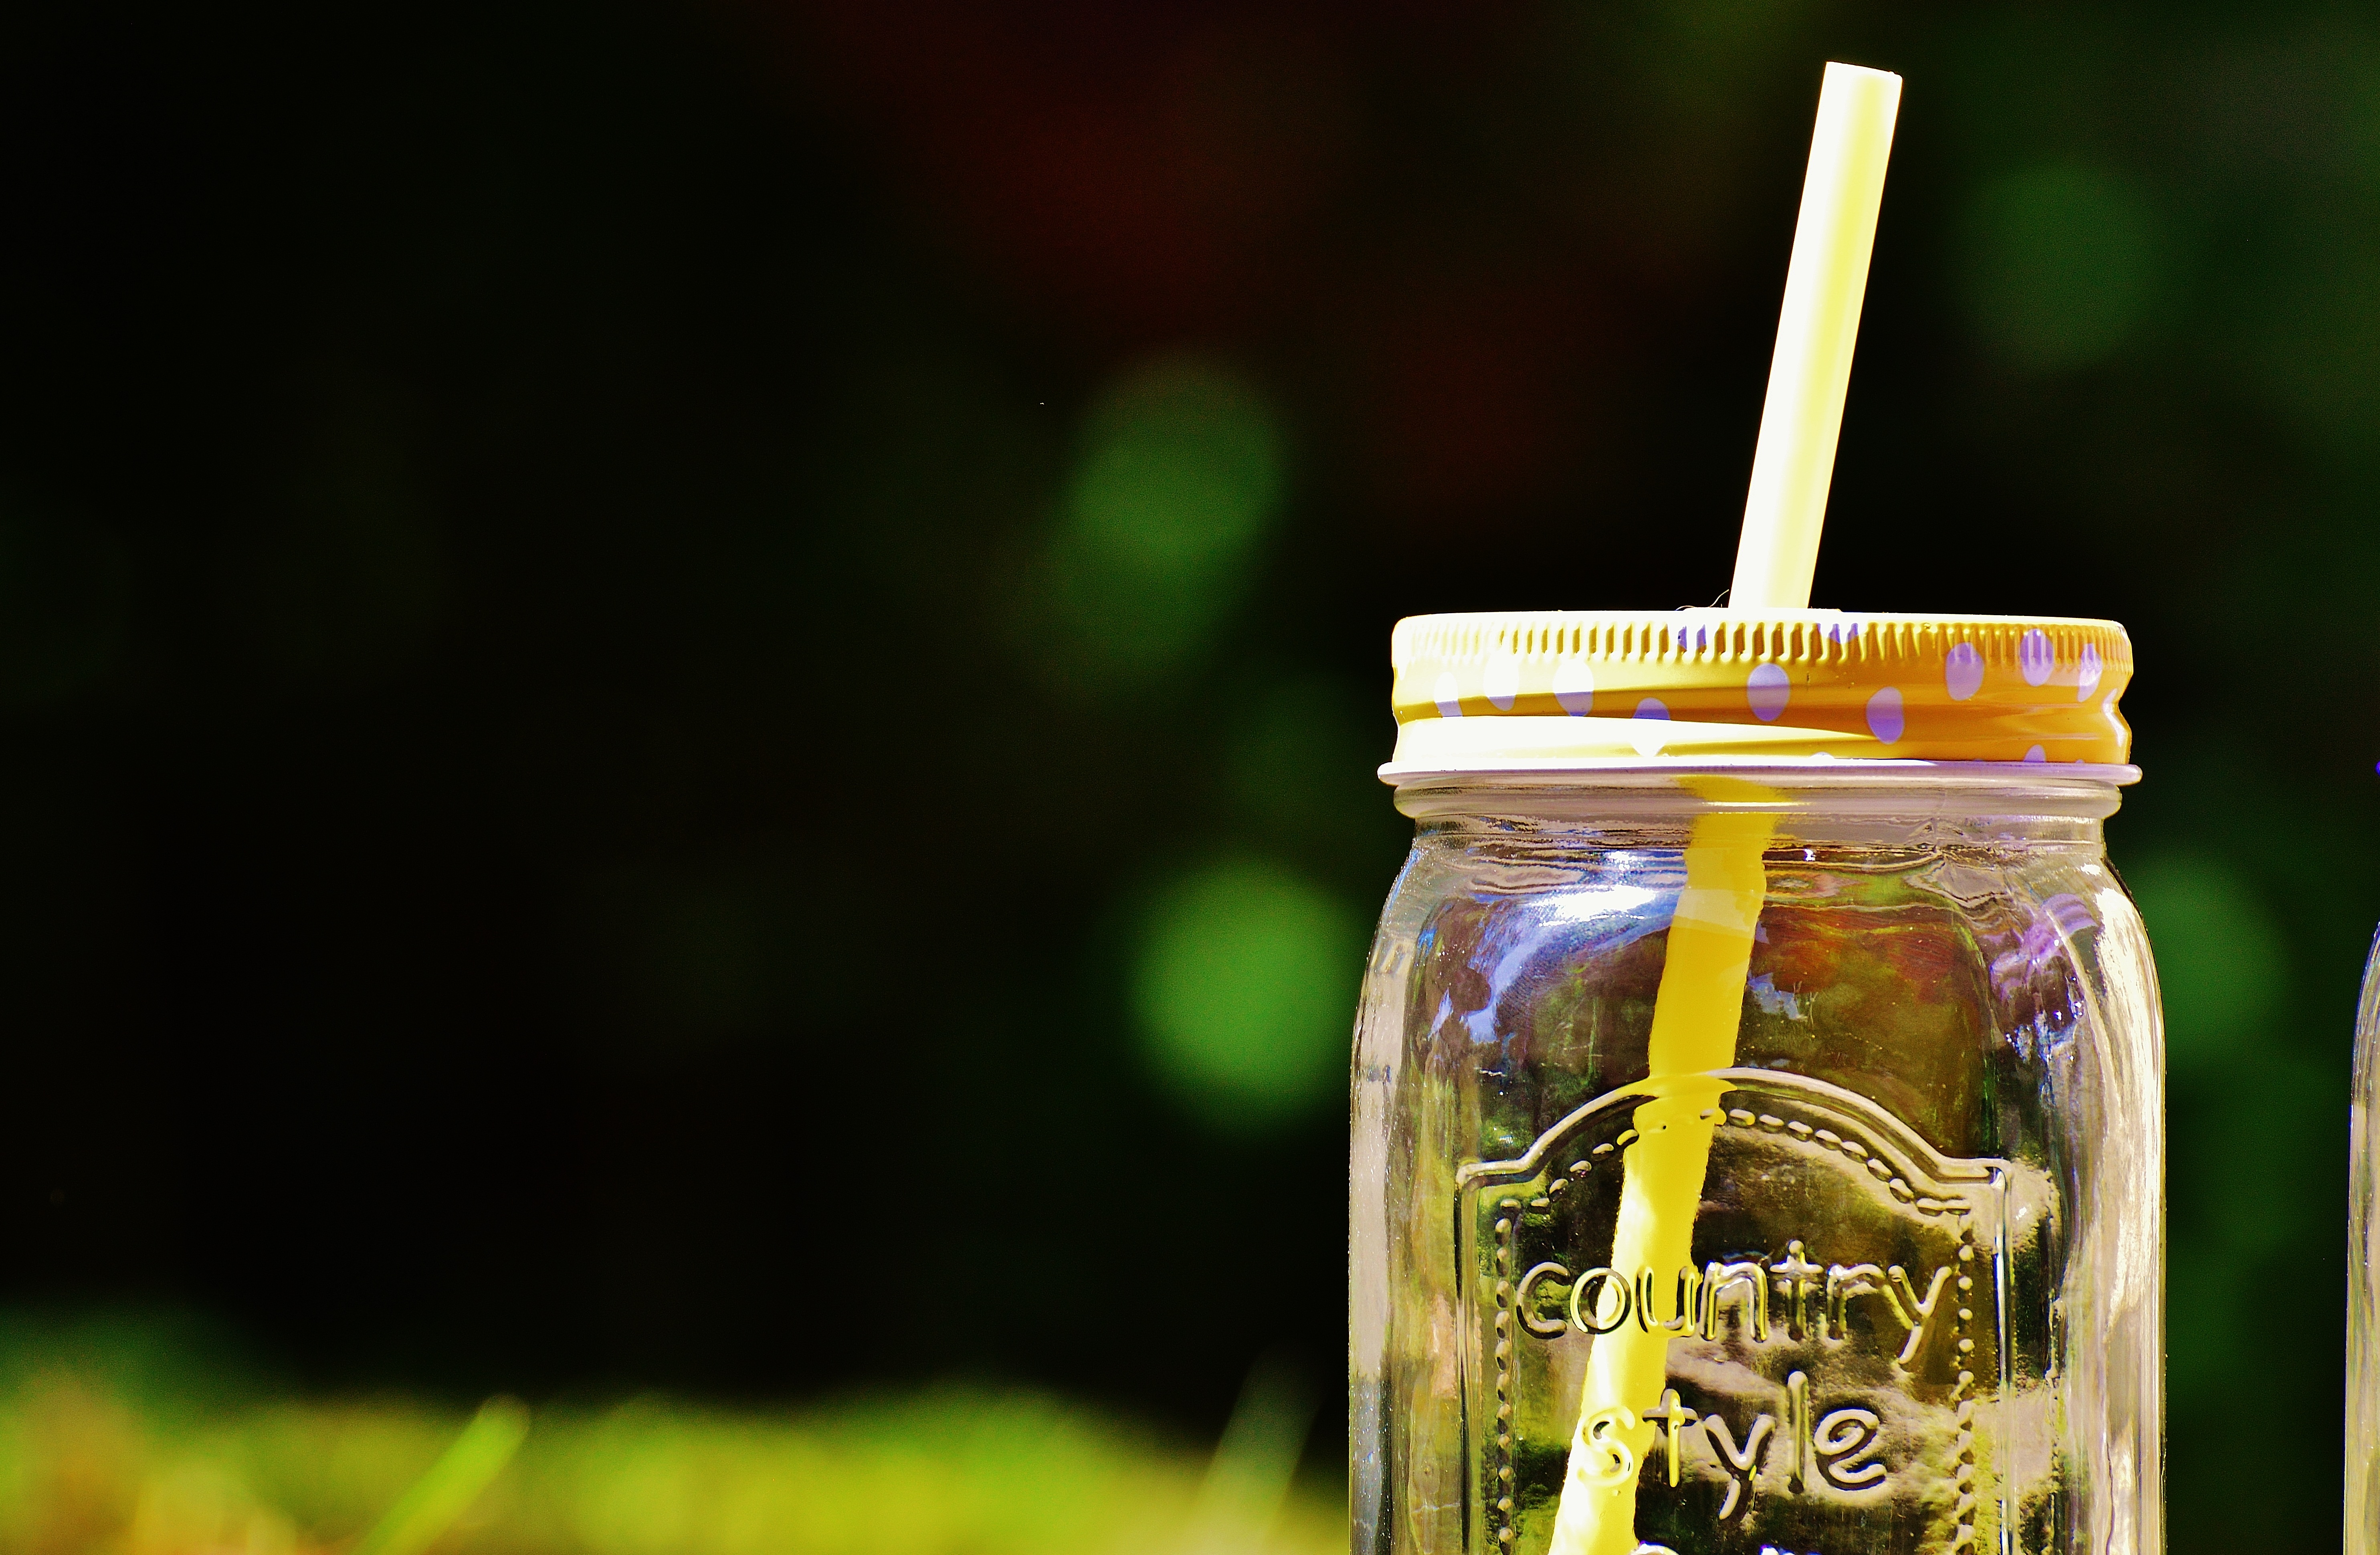
flower, glass, food, green, produce, color, drink, bottle, font, lid, straw, liqueur, benefit from, points, macro photography, flavor, country style, summer feeling, trinkglas summer, drinkware